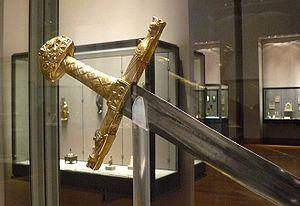
Epée du sacre des rois de France, dite ""Joyeuse"" ou ""épée de Charlemagne"" Différentes parties du Xème au XIXème siècles - Longeur 1,05 m. - Trésor de la Basilique de Saint-Denis, puis Musée du Louvre. Inv. n° MS 84"
Joyeuse est, d'une part, le nom de l'épée de Charlemagne dans la Chanson de Roland, et d'autre part, le nom d'une épée utilisée lors du sacre des rois de France à partir du XIIᵉ ou du XIIIᵉ siècle, dite « épée de Charlemagne ». Elle est l'un des plus anciens regalia du royaume de France qui subsistent actuellement.
Le musée du Louvre est un musée situé à Paris, en France.